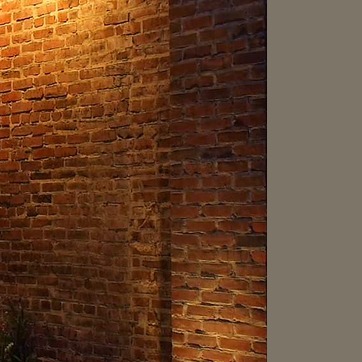
Material: brick